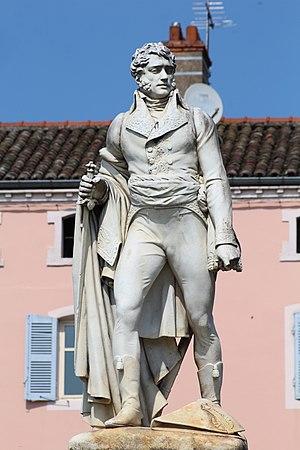
Statue du général Joubert, place Joubert, Pont-de-Vaux.
Pont-de-Vaux est une commune française, située dans le département de l'Ain en région Auvergne-Rhône-Alpes.